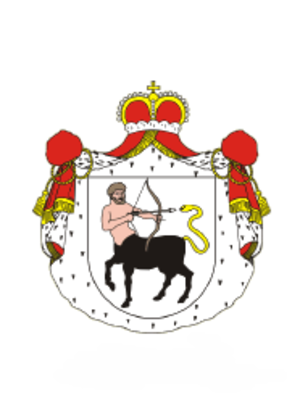
Le château de Znamenskoïe-Raïok est un château néoclassique russe particulièrement remarquable, car il consiste en un grand corps de logis rectangulaire flanqué d'une longue colonnade formant un ovale fermé rythmé de pavillons.